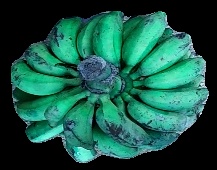
Variety: rasbale
Grade: grade3